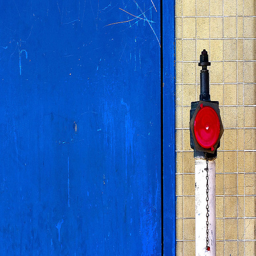
a blue door and a red black and white fire hydrant
The pole with a chain on it is next to a blue door.
A blue door next to a tiled wall and a white pole with a chain hanging from it.
A blue door next to a red, white and black pole with a chain hanging down from it.
A light on a pole with a chain hanging from it beside a blue door